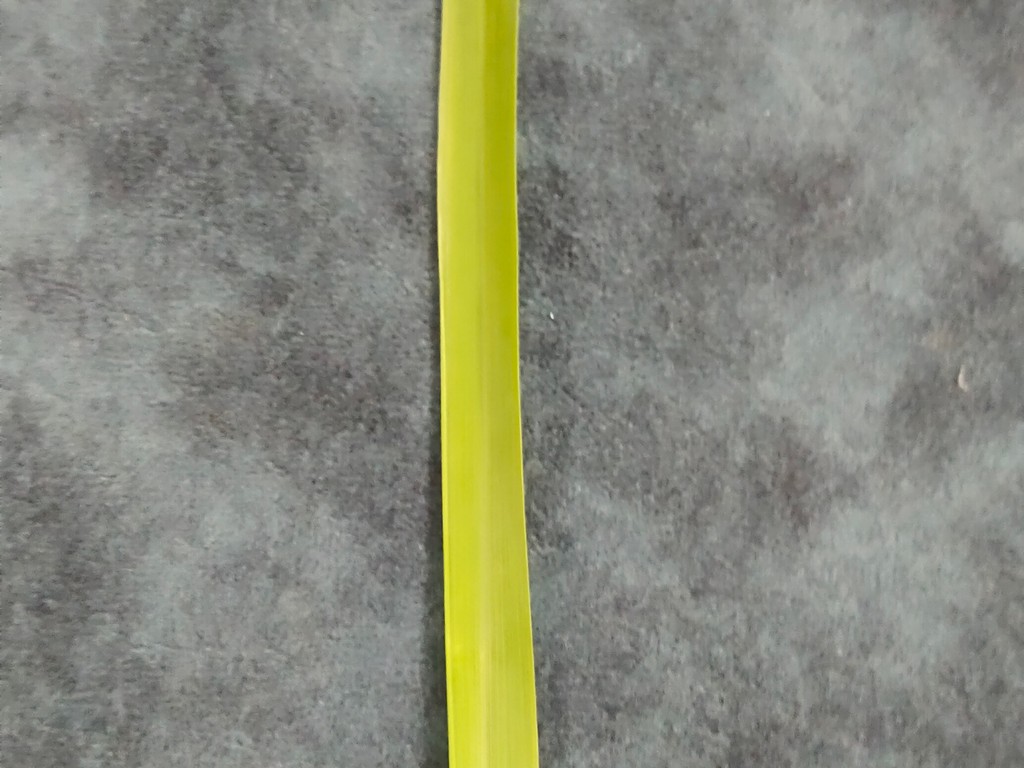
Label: Healthy